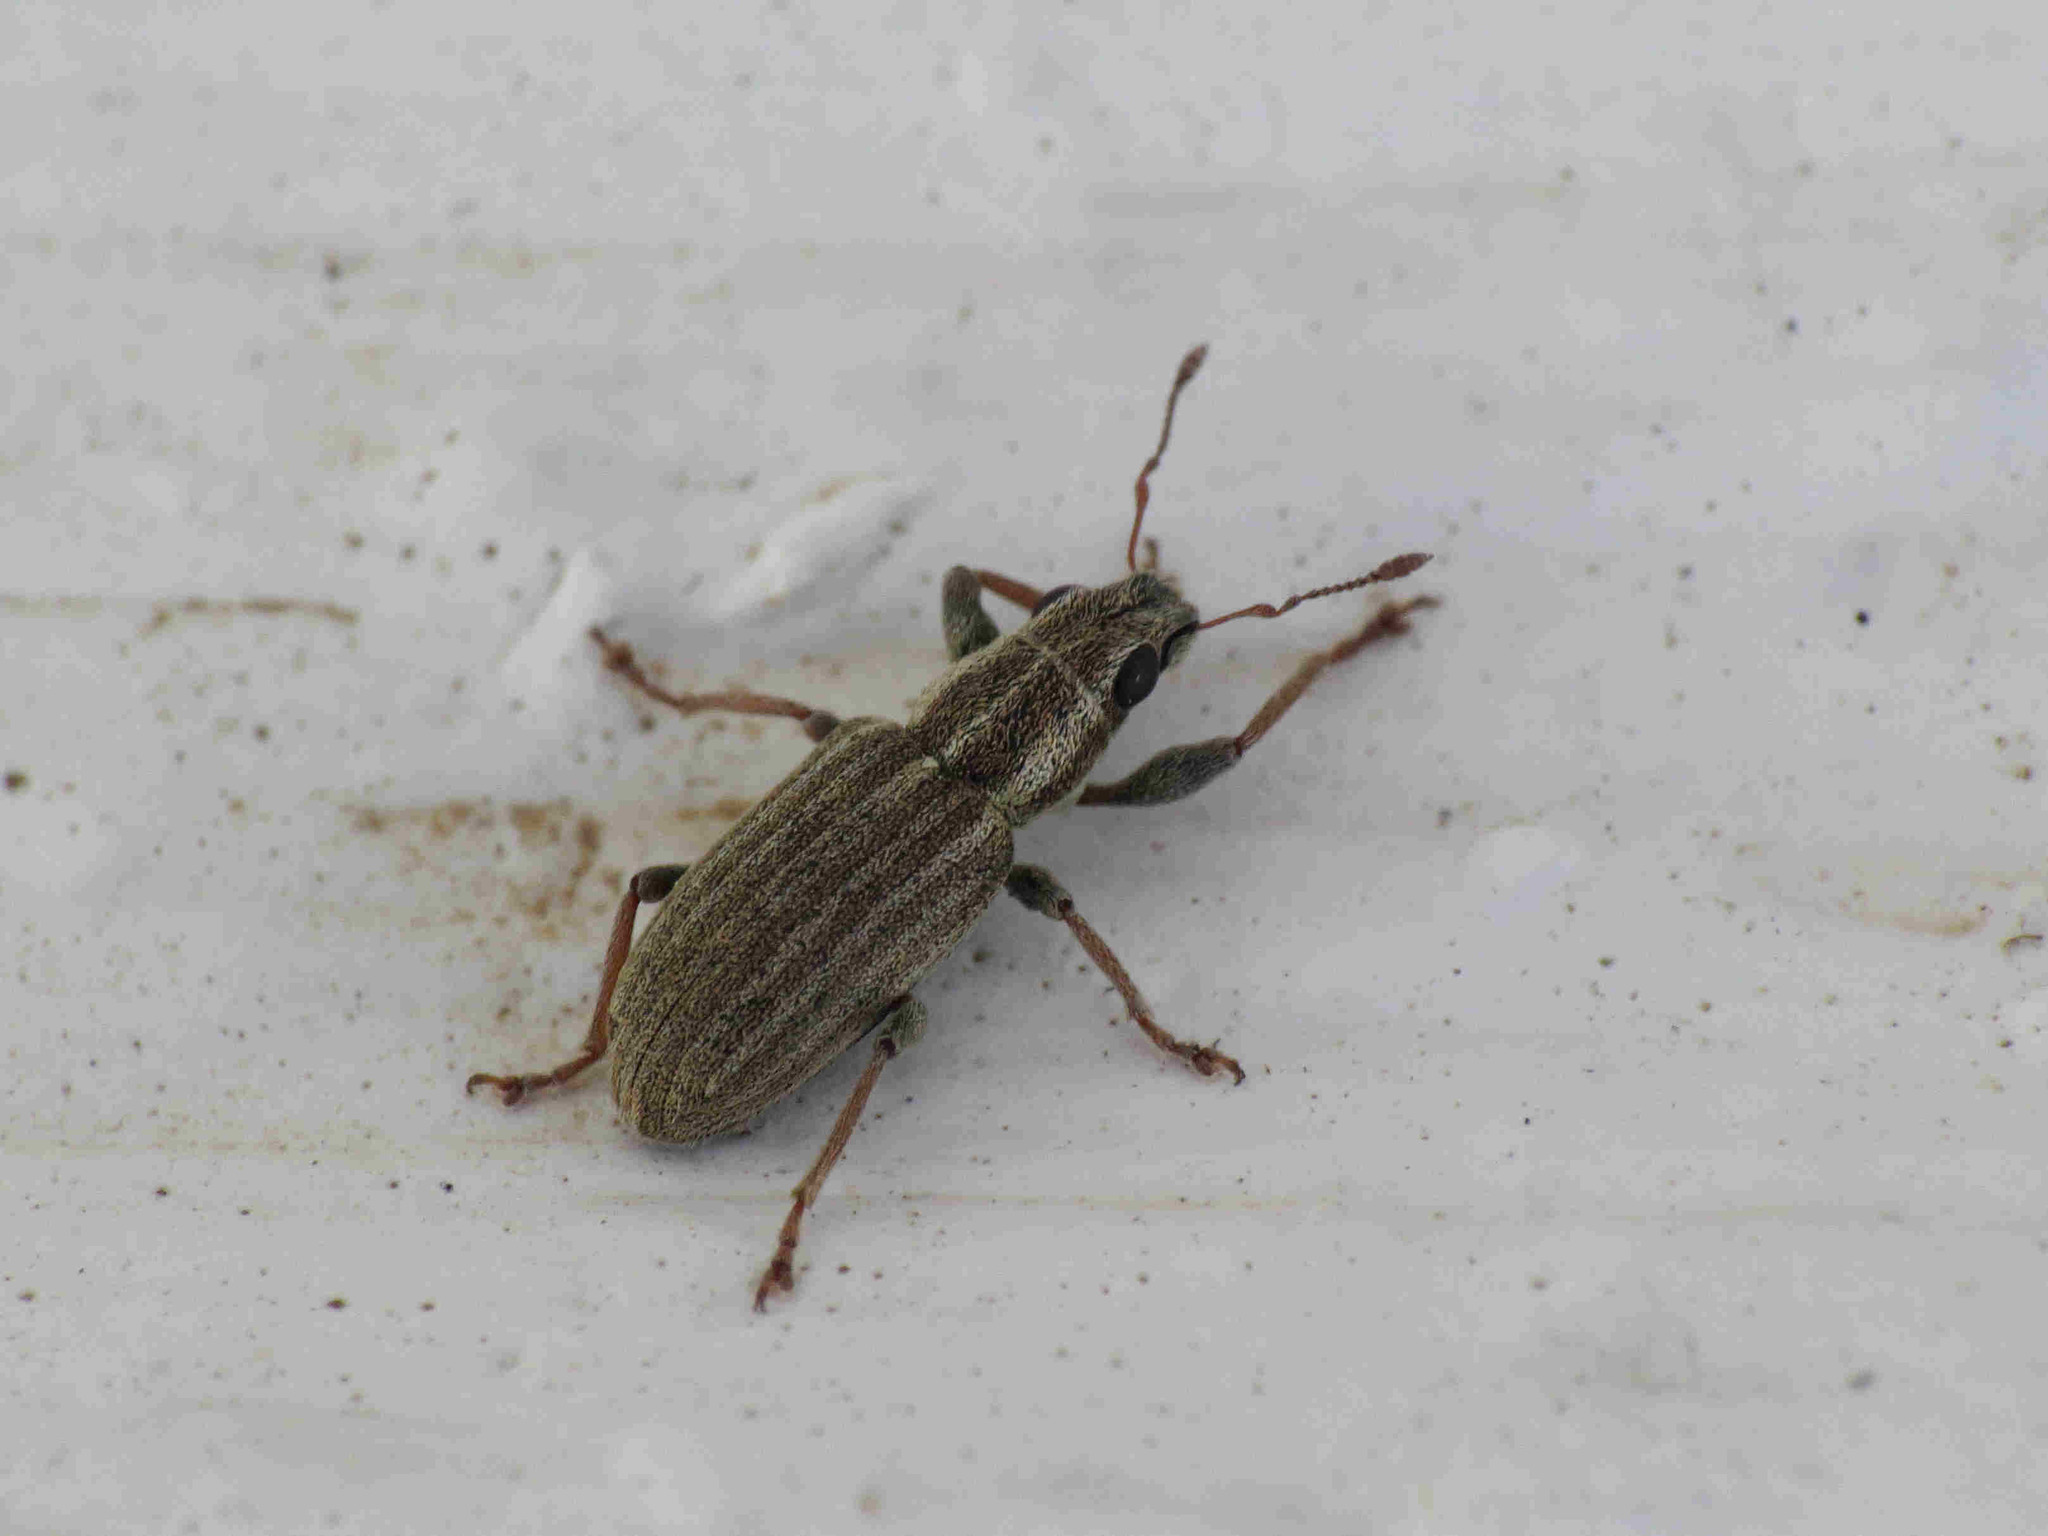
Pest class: pea_leaf_weevil